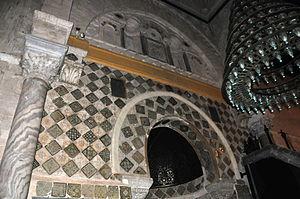
Le mot carreau désigne divers objets de forme carrée :